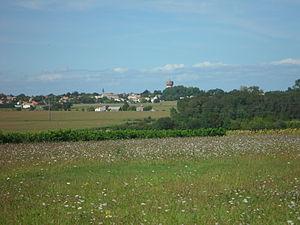
Arvert (17)
Arvert est une commune du Sud-Ouest de la France, située dans le département de la Charente-Maritime. Ses habitants sont appelés les Alvertons et les Alvertonnes.